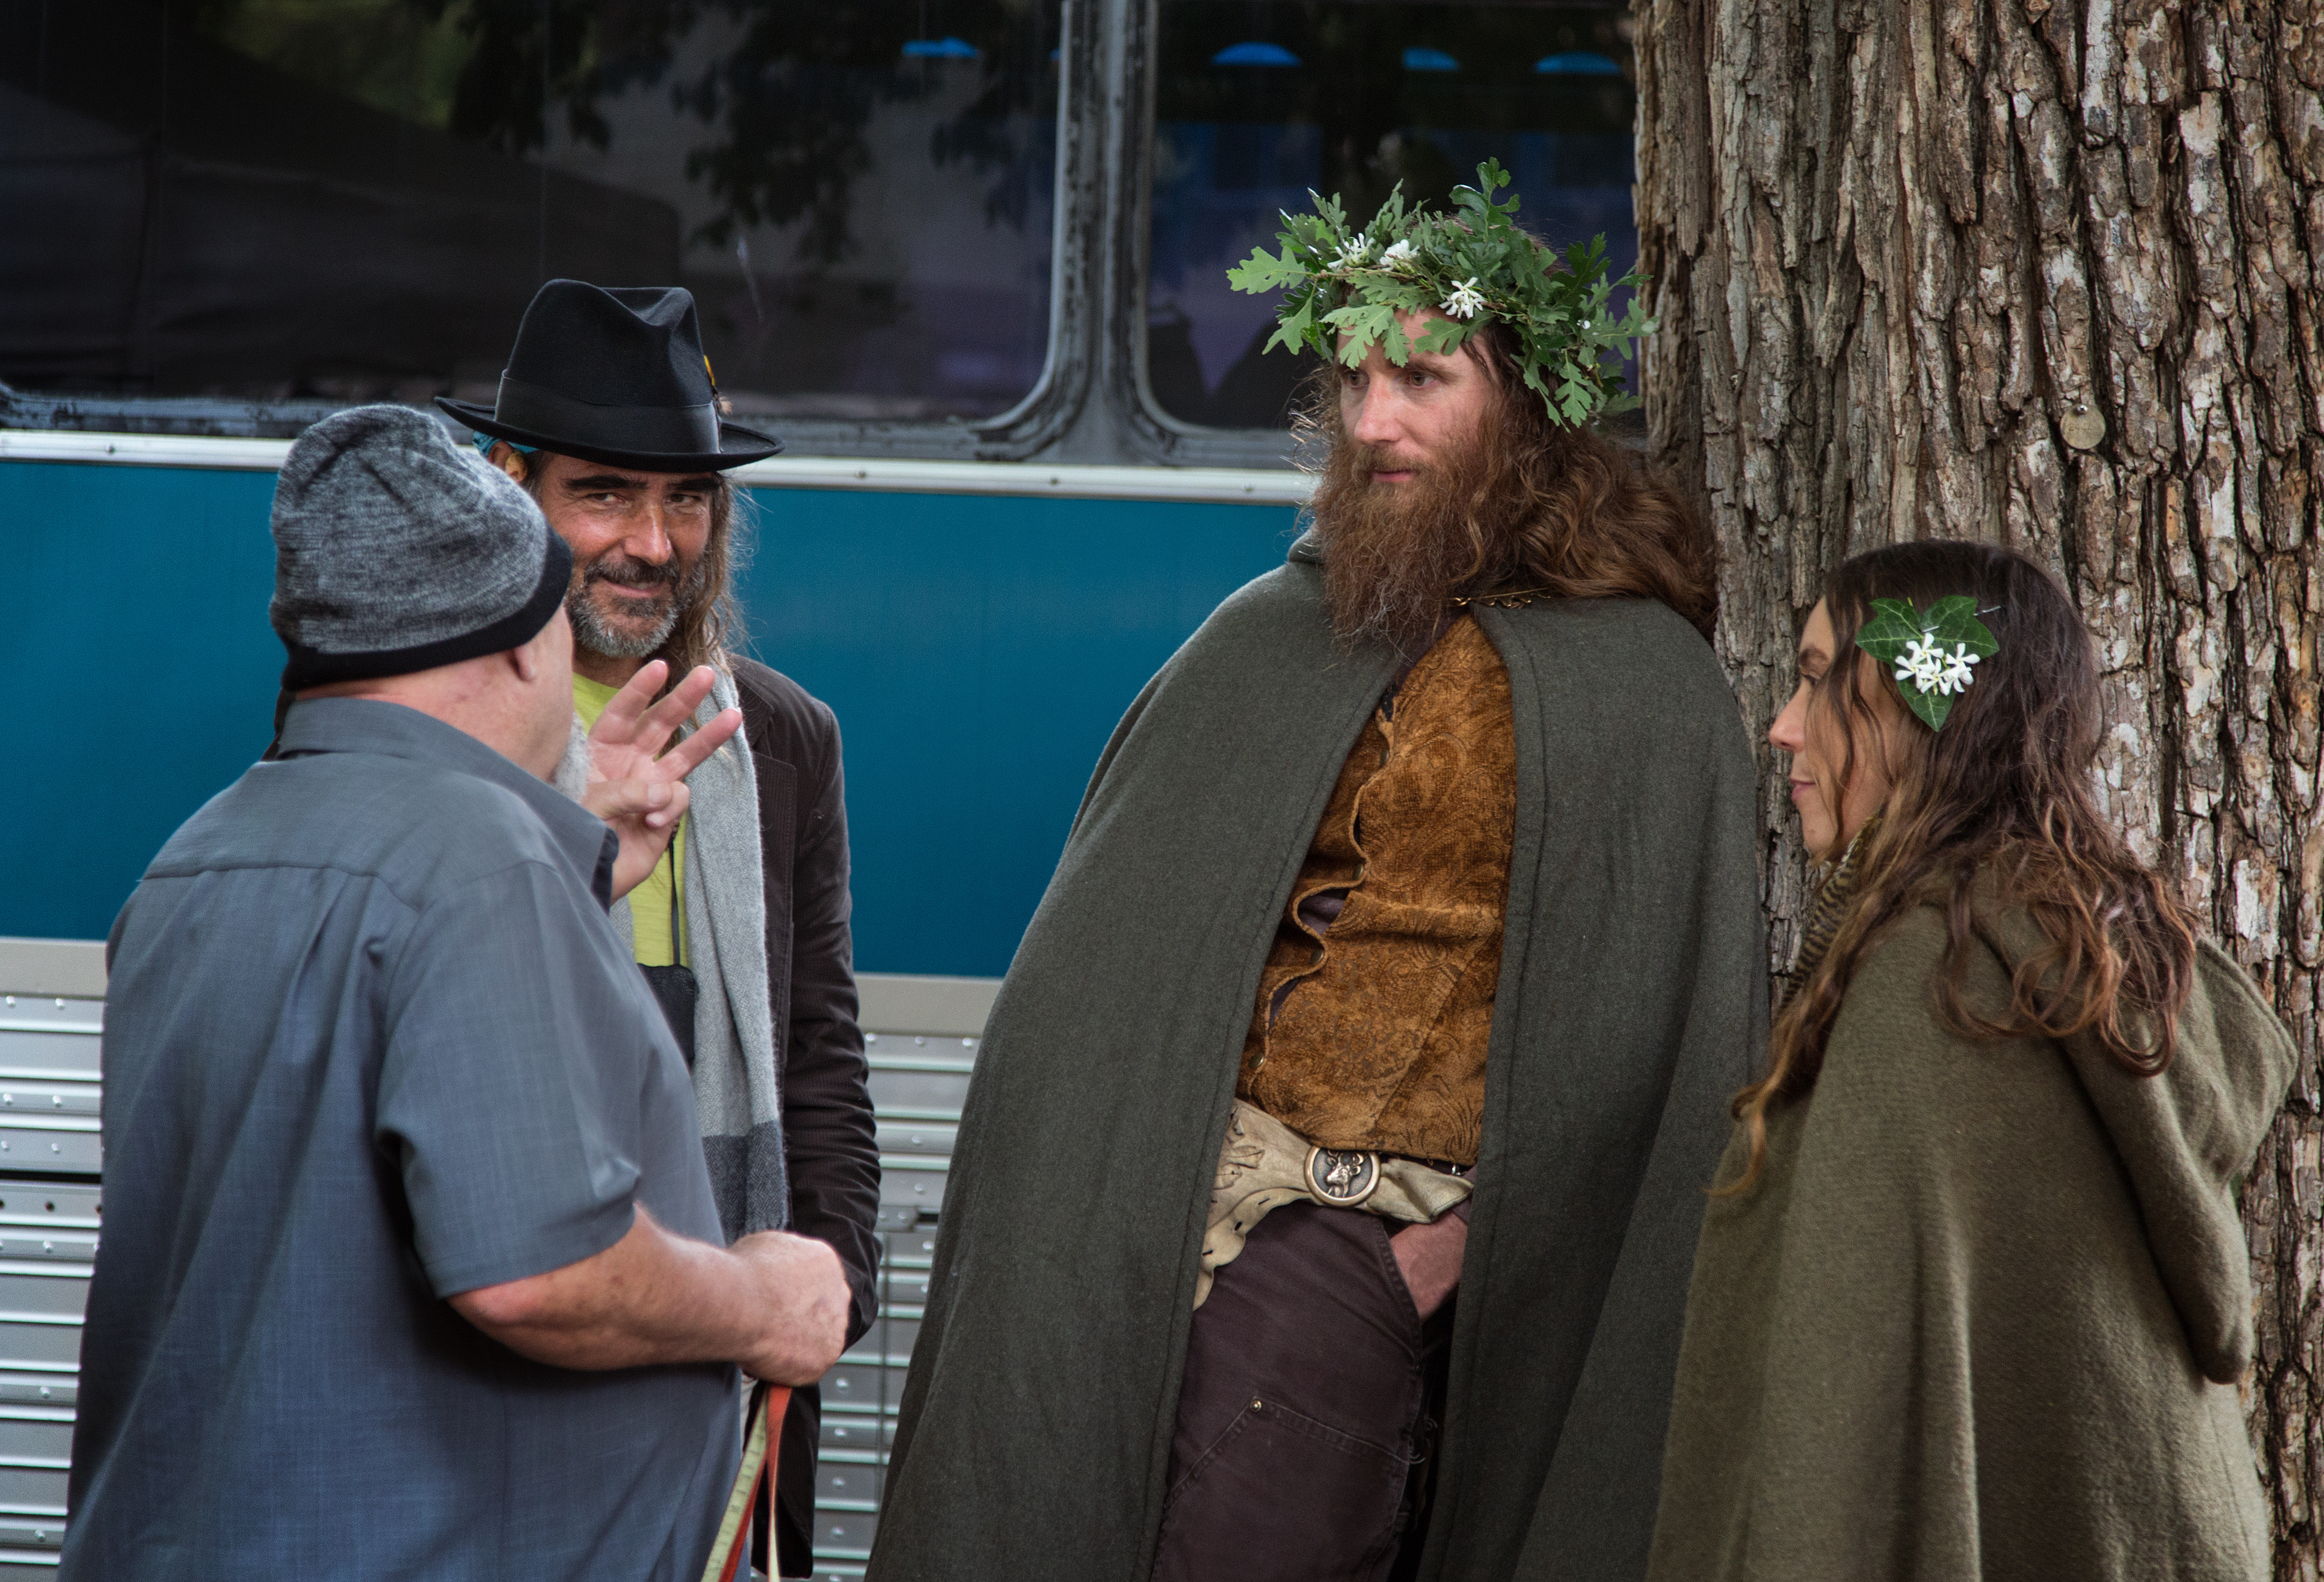
people, spring, color, 2016, temple, photograph, 366